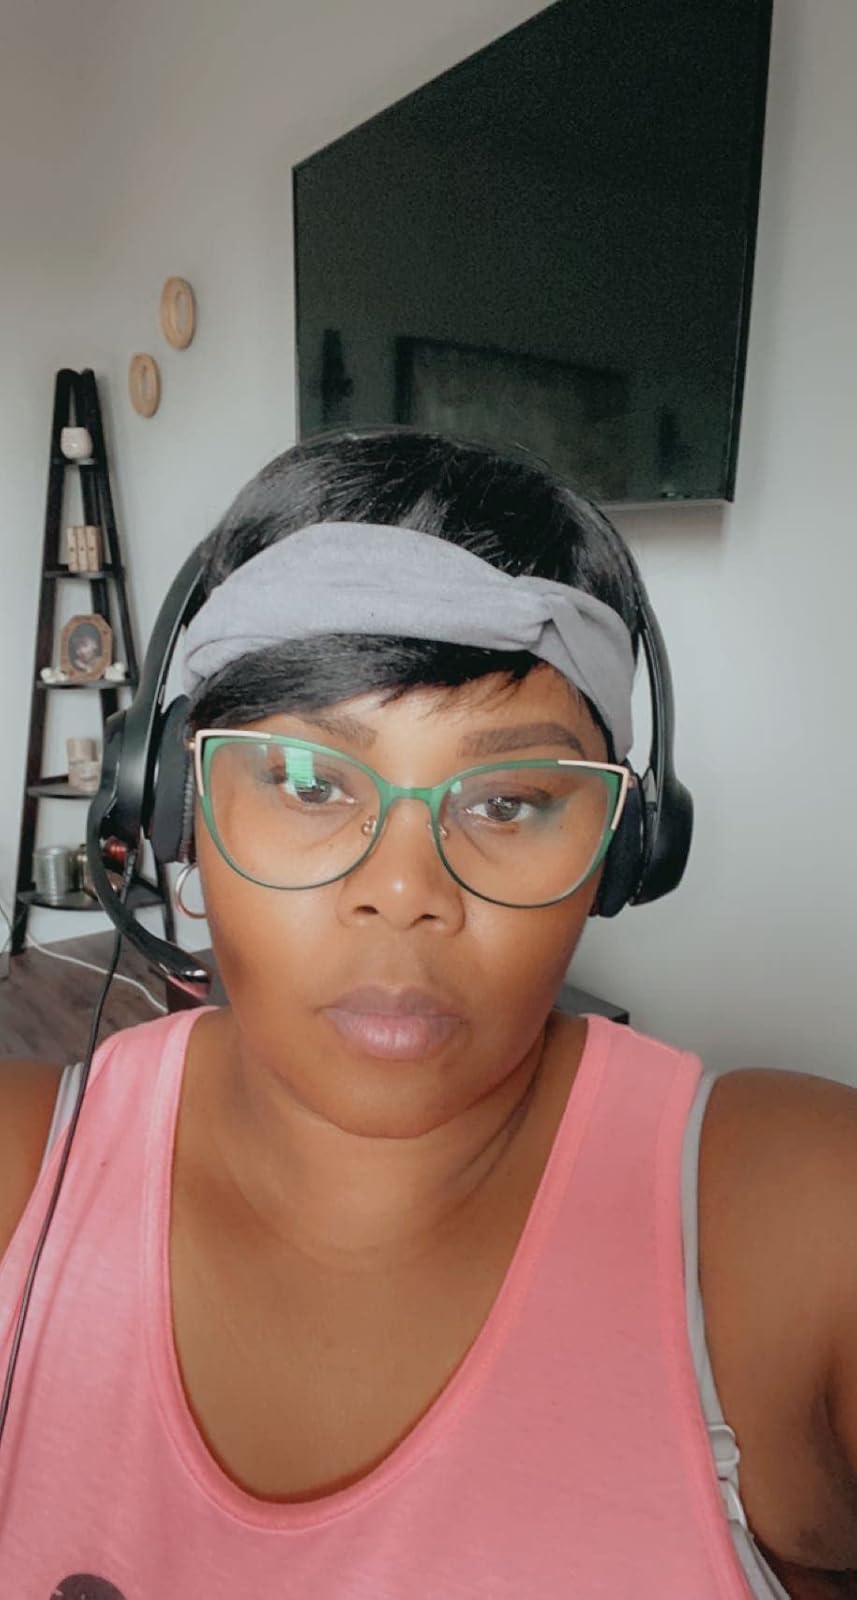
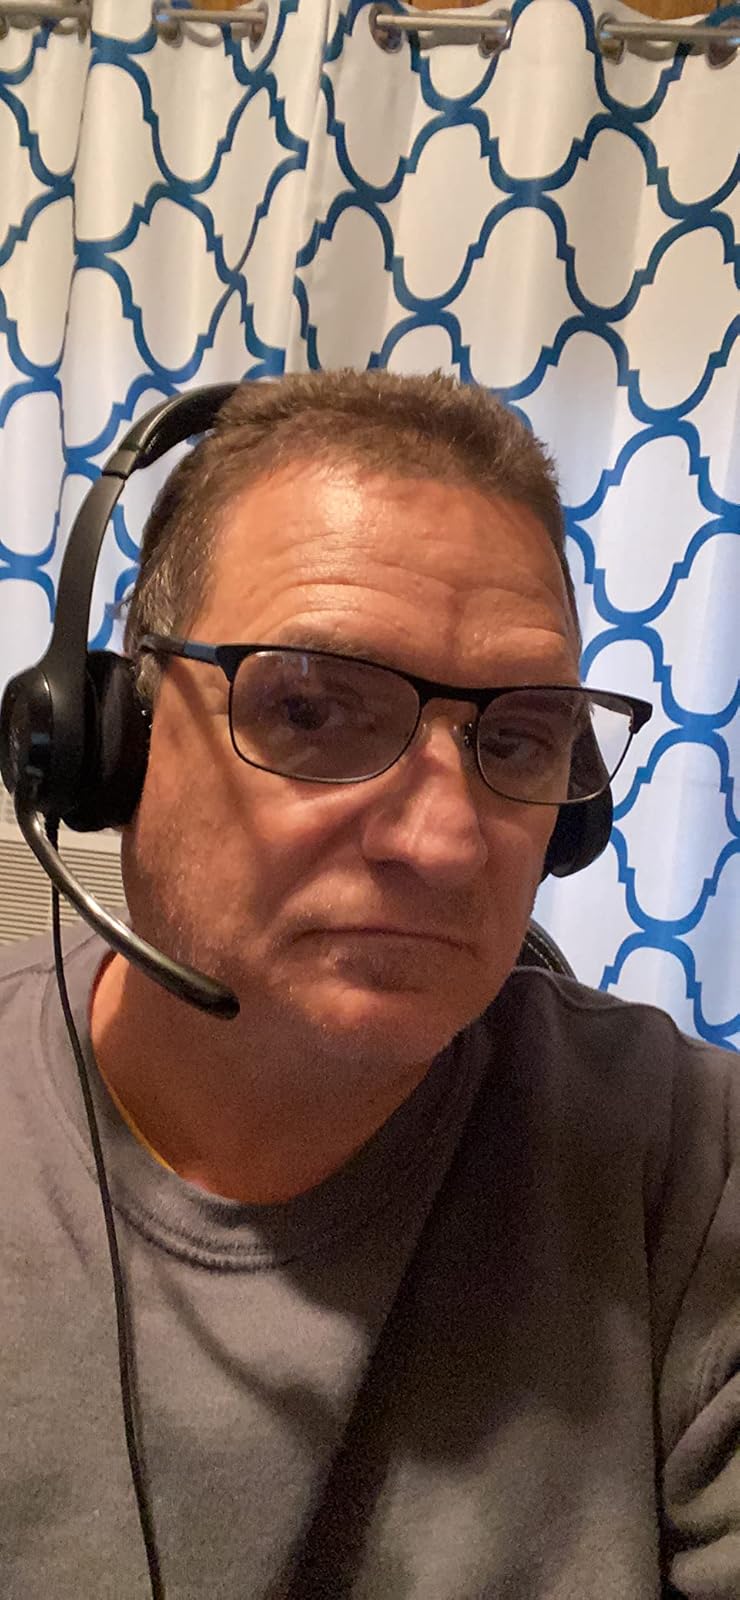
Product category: headphones
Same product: yes